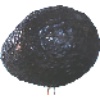
Label: avocado